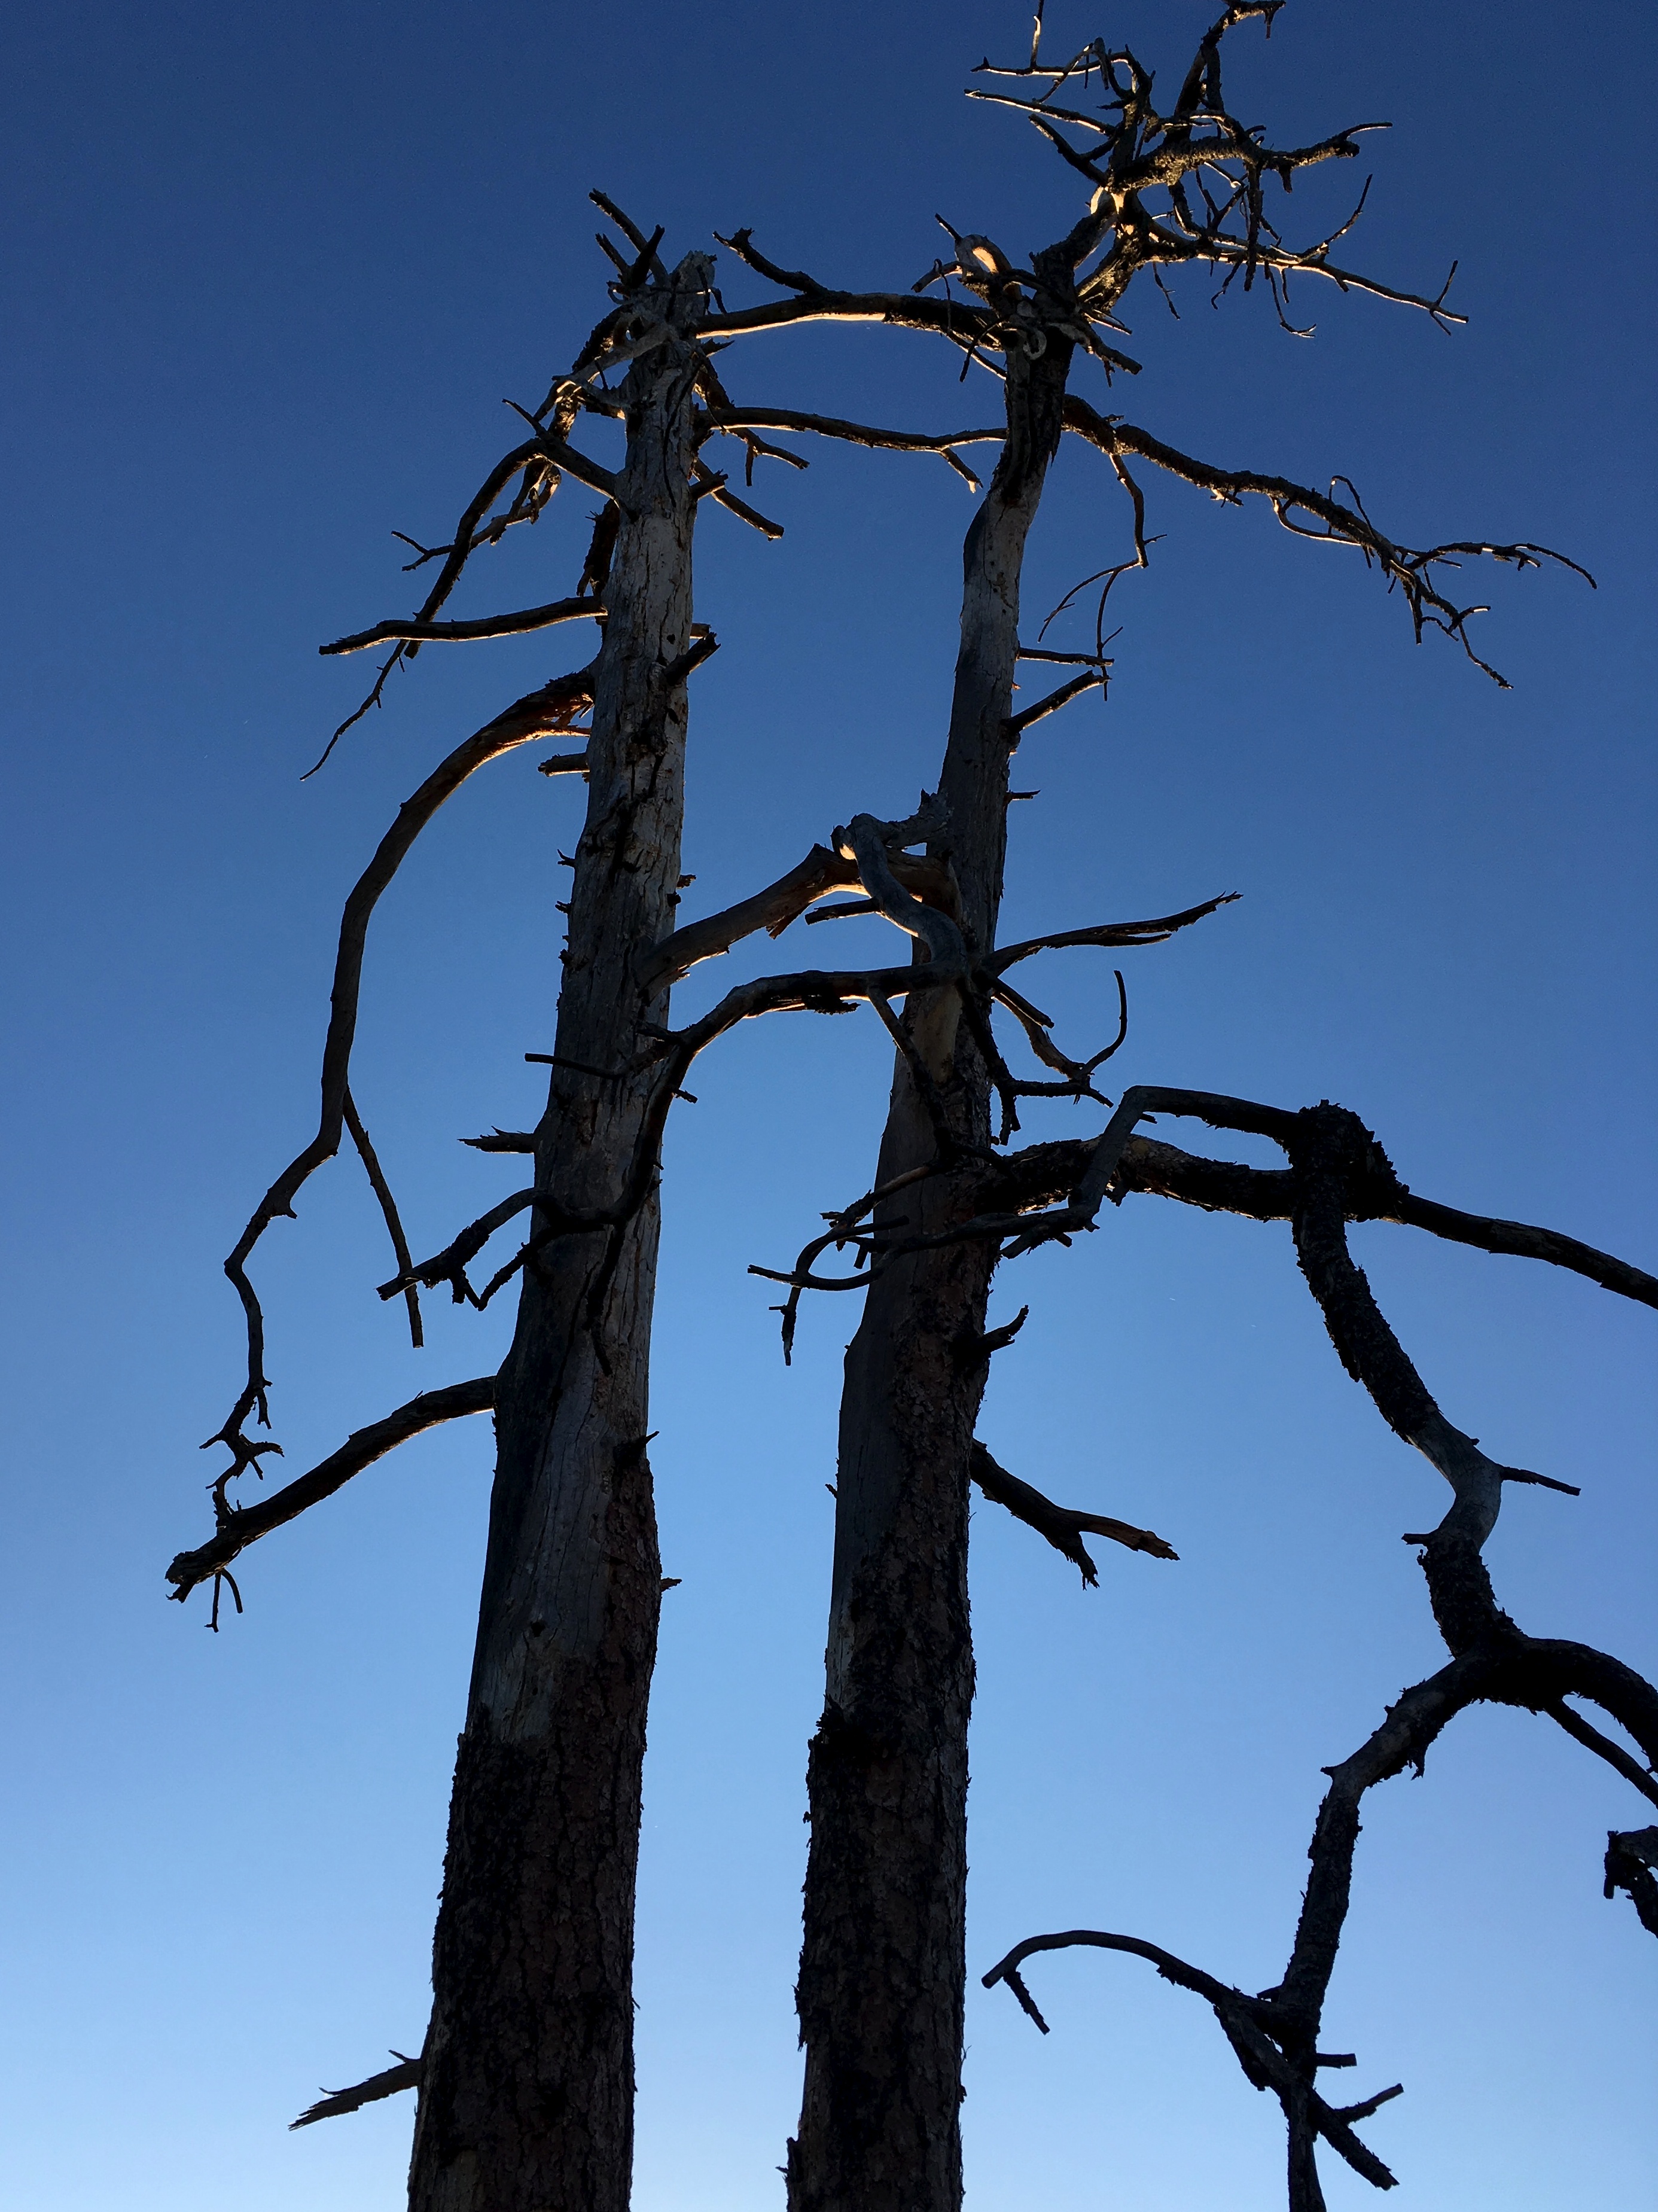
tree, branch, plant, sky, blue, electricity, twig, plant stem, woody plant, outdoor structure